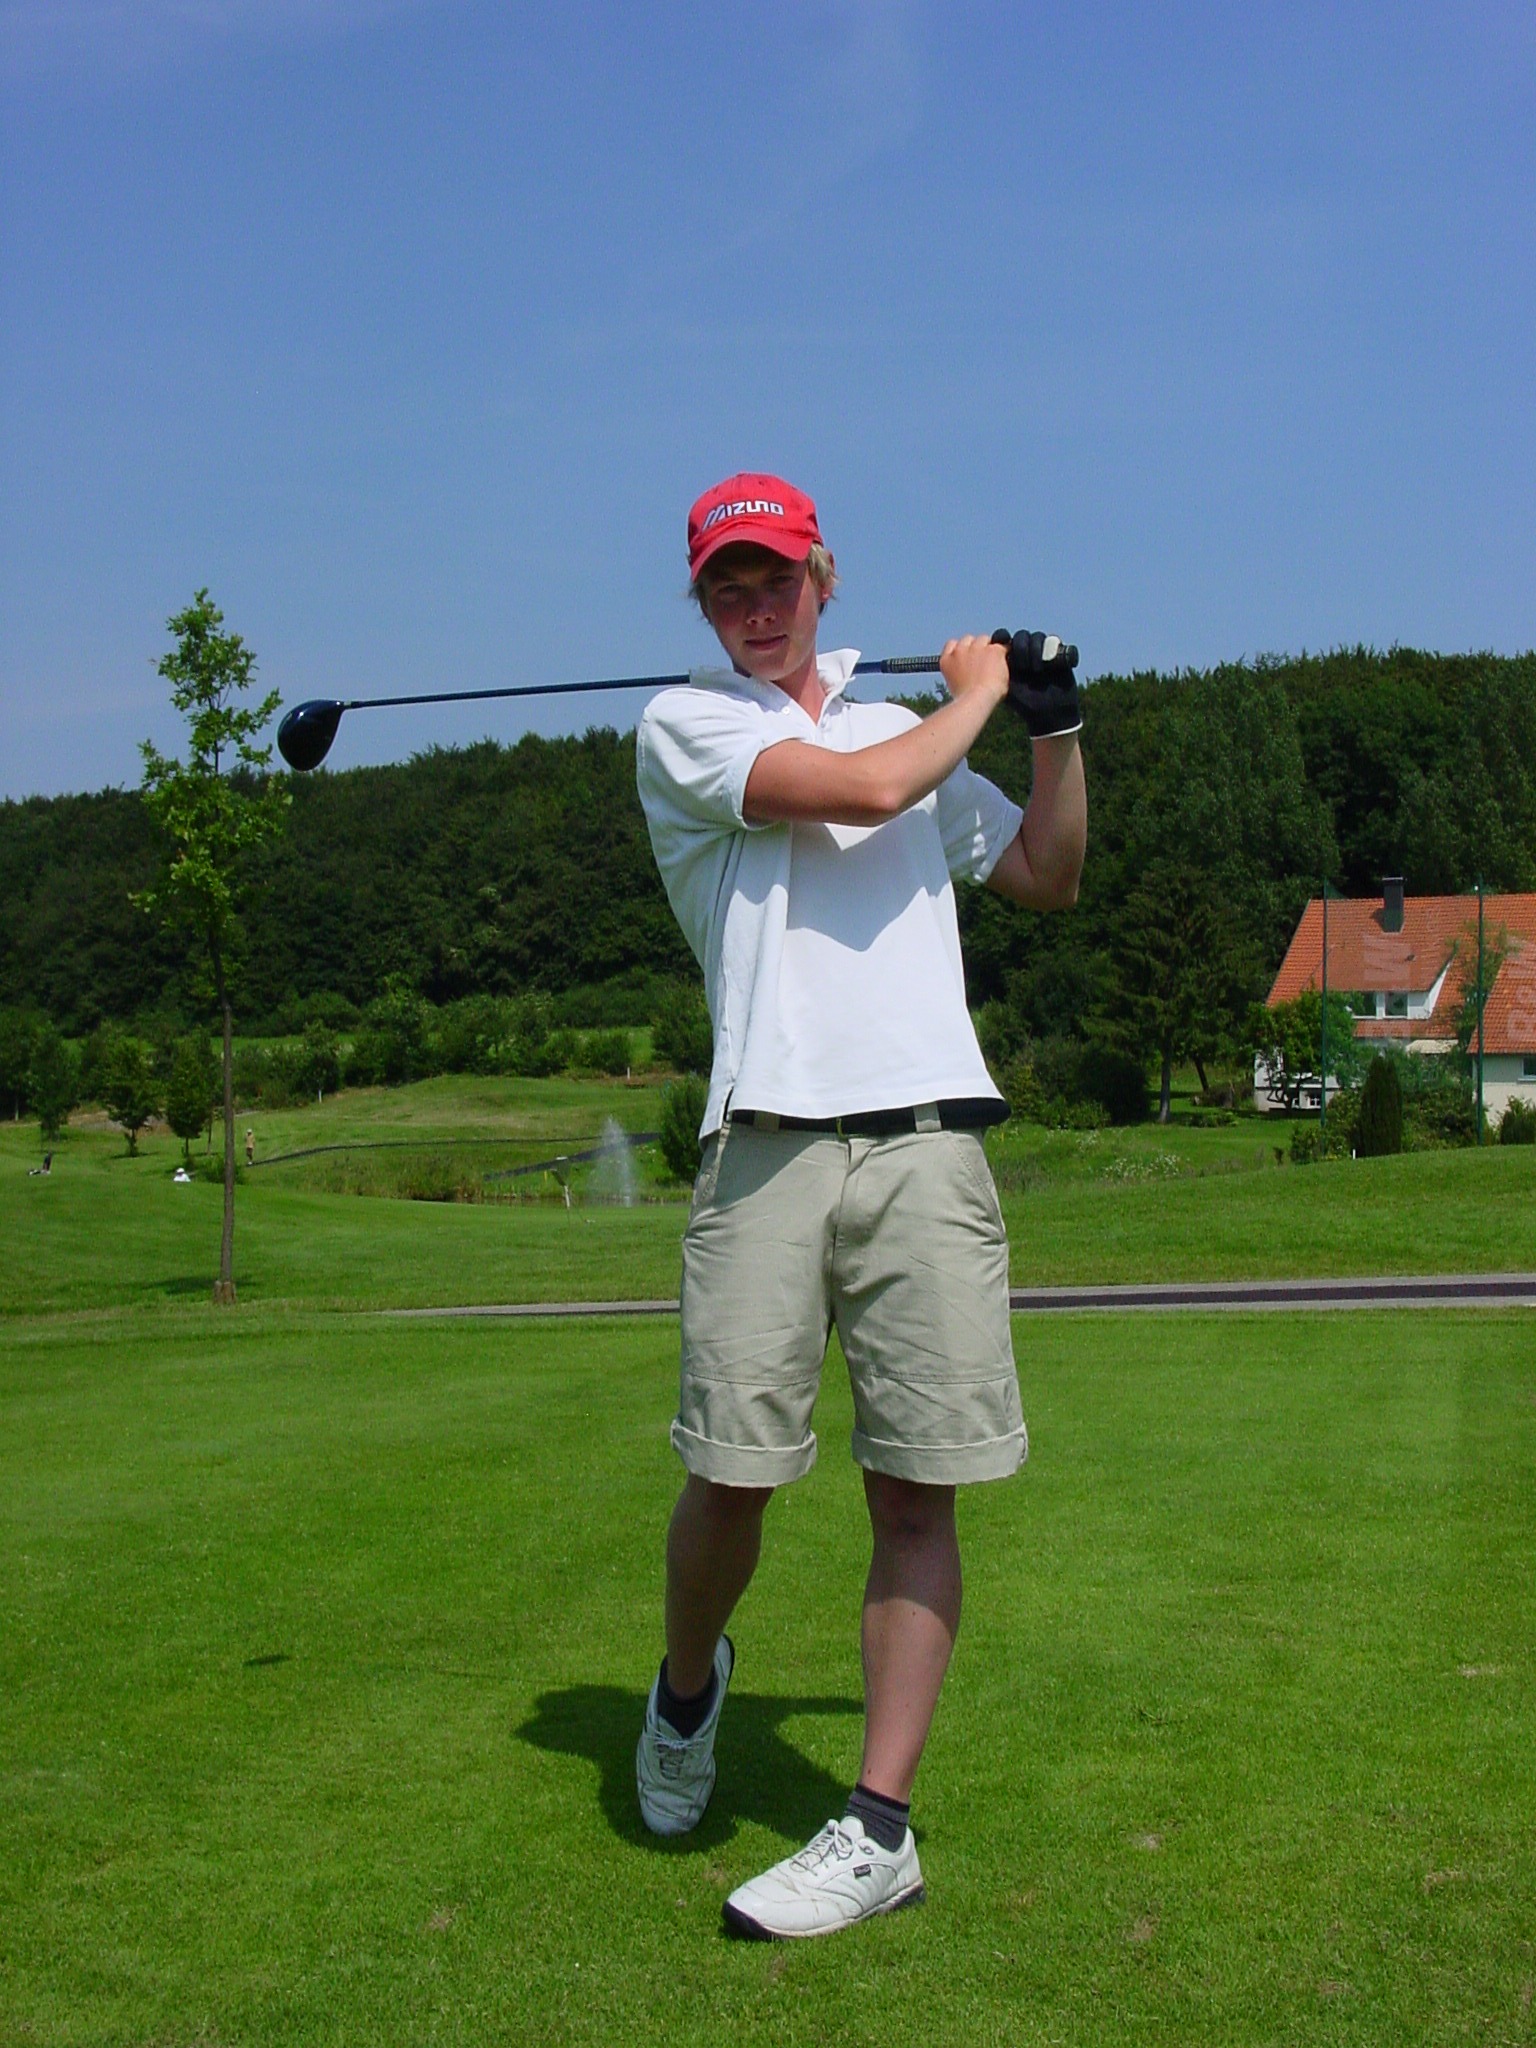
person, sport, boy, recreation, human, healthy, golf, sports, players, rush, athletes, tournament, active, golfer, golf clubs, ball game, golfers, outdoor recreation, competition event, professional golfer, fourball